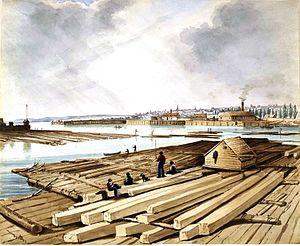
Vue de Québec de la Rivière St-Charles, v. 1837-1838, aquarelle sur mine de plomb avec gomme arabique sur papier vélin, 41,3 x 50,6 cm
La province du Bas-Canada est une colonie de l'Amérique du Nord britannique qui exista de 1791 à 1841. La colonie est créée par l'Acte constitutionnel adopté par le Parlement britannique qui divise le territoire appelé jusqu'en 1791 Province de Québec en deux entités : le Bas et le Haut-Canada en réponse à la Guerre d'indépendance des États-Unis.
La rivière Saint-Charles est le principal cours d'eau traversant la ville de Québec, dans la région administrative de la Capitale-Nationale, dans la province de Québec, au Canada. Prenant sa source dans le lac Saint-Charles, où se jette à l'amont la rivière des Hurons, elle suit une course longue d'environ 33 kilomètres avant de se jeter dans le fleuve Saint-Laurent. Elle draine un bassin de près de 550 km² et une population de près de 350 000 personnes habite ses berges, dans la ville de Québec et la municipalité régionale de comté de La Jacques-Cartier.
Le port de Québec est le plus vieux port au Canada. Il est le 2ᵉ en importance au Québec et le dernier port en eau profonde du Saint-Laurent. Il est spécialisé dans le vrac solide et liquide ; les conteneurs étant plutôt réservé au port de Montréal. En 2012, plus de 33 millions de tonnes de marchandises ont été manutentionnées au port de Québec. Le Port de Québec est considéré légalement comme un territoire fédéral.
Le commerce du bois carré désigne le commerce des bois équarris, qui au XIXᵉ siècle s'oppose partiellement au bois de sciage, ou au bois à brûler, dans son histoire, ses applications, et sa logistique de transports.